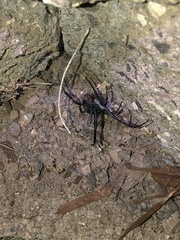
Species: Lactrodectus_hesperus